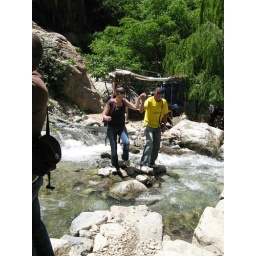
the guy in yellow is our mountain guide